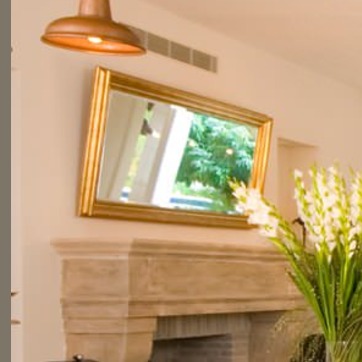
Material: mirror